Hadera

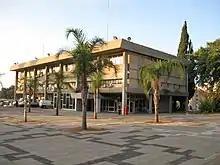
Hadera municipality building

Hadera is located on the Israeli Mediterranean coastal plain, north of Tel Aviv. The city's jurisdiction covers , making it the fourth largest city in the country. Nahal Hadera Park, a eucalyptus forest covering and Hasharon Park are located on the outskirts of Hadera.